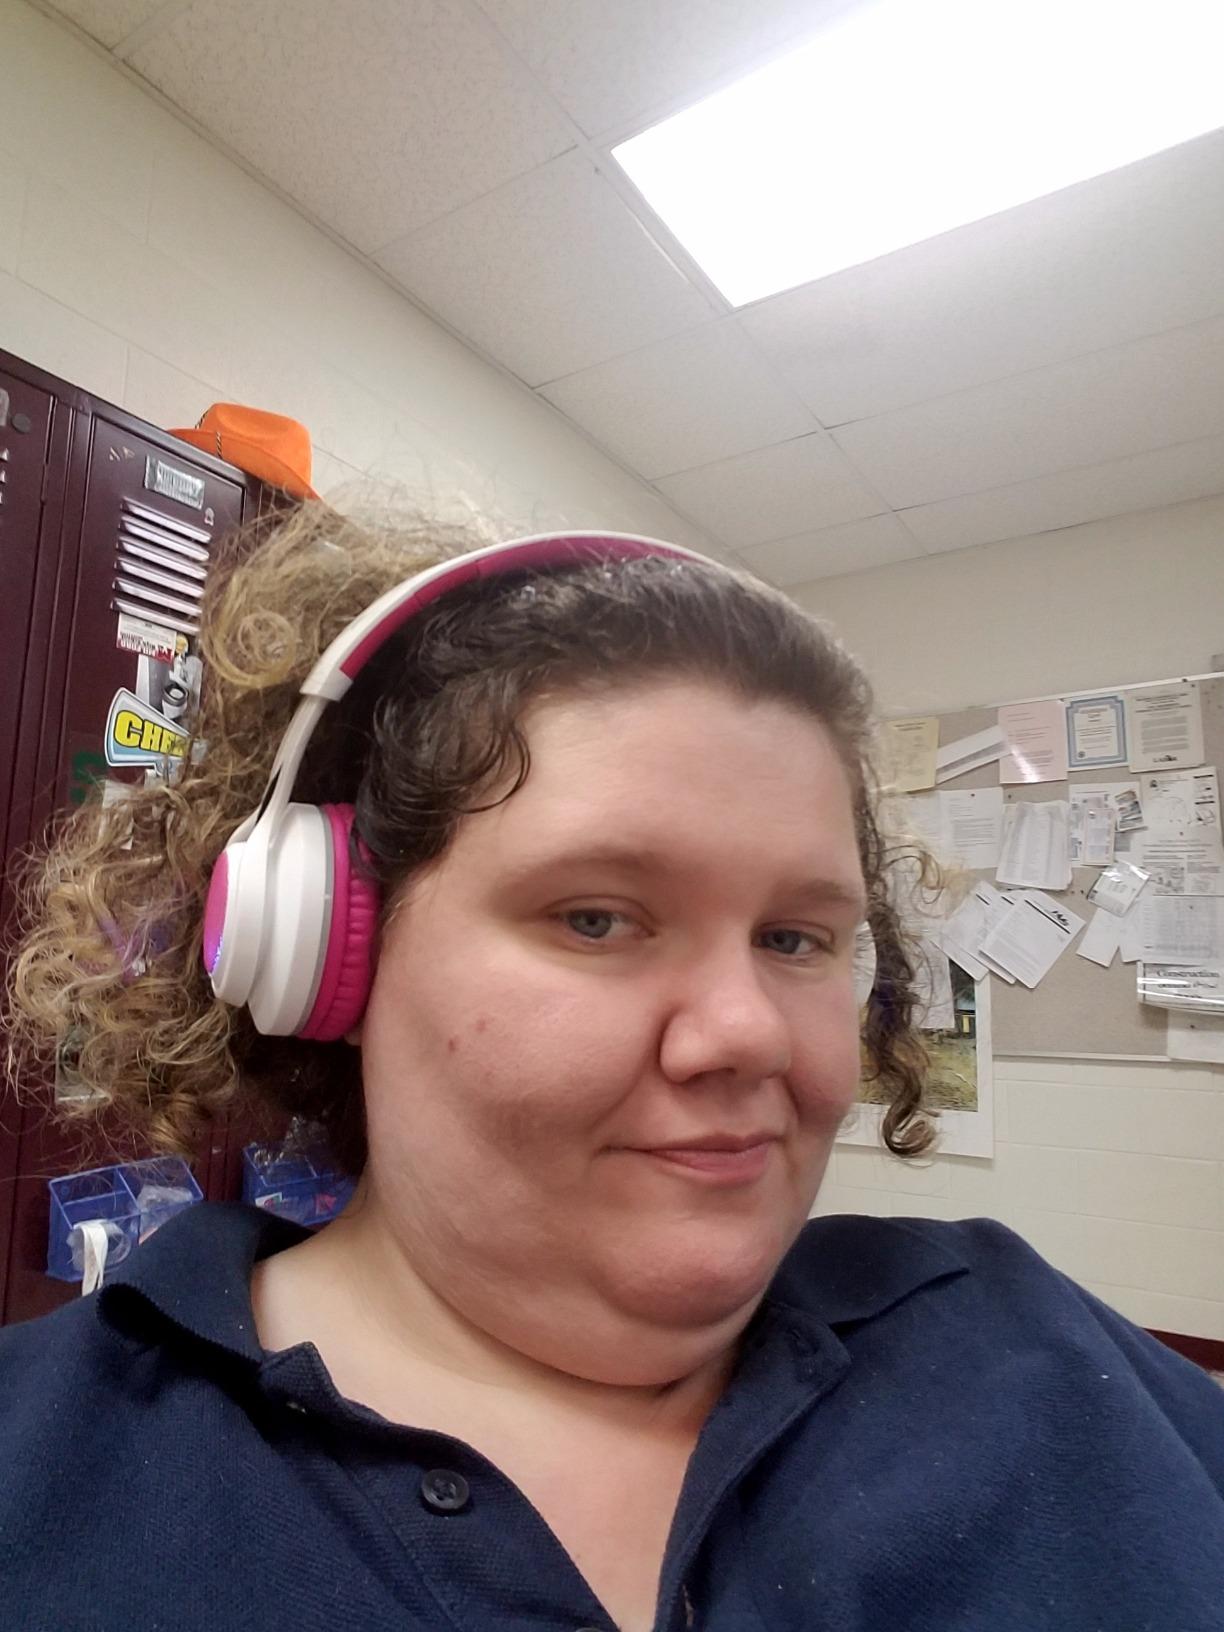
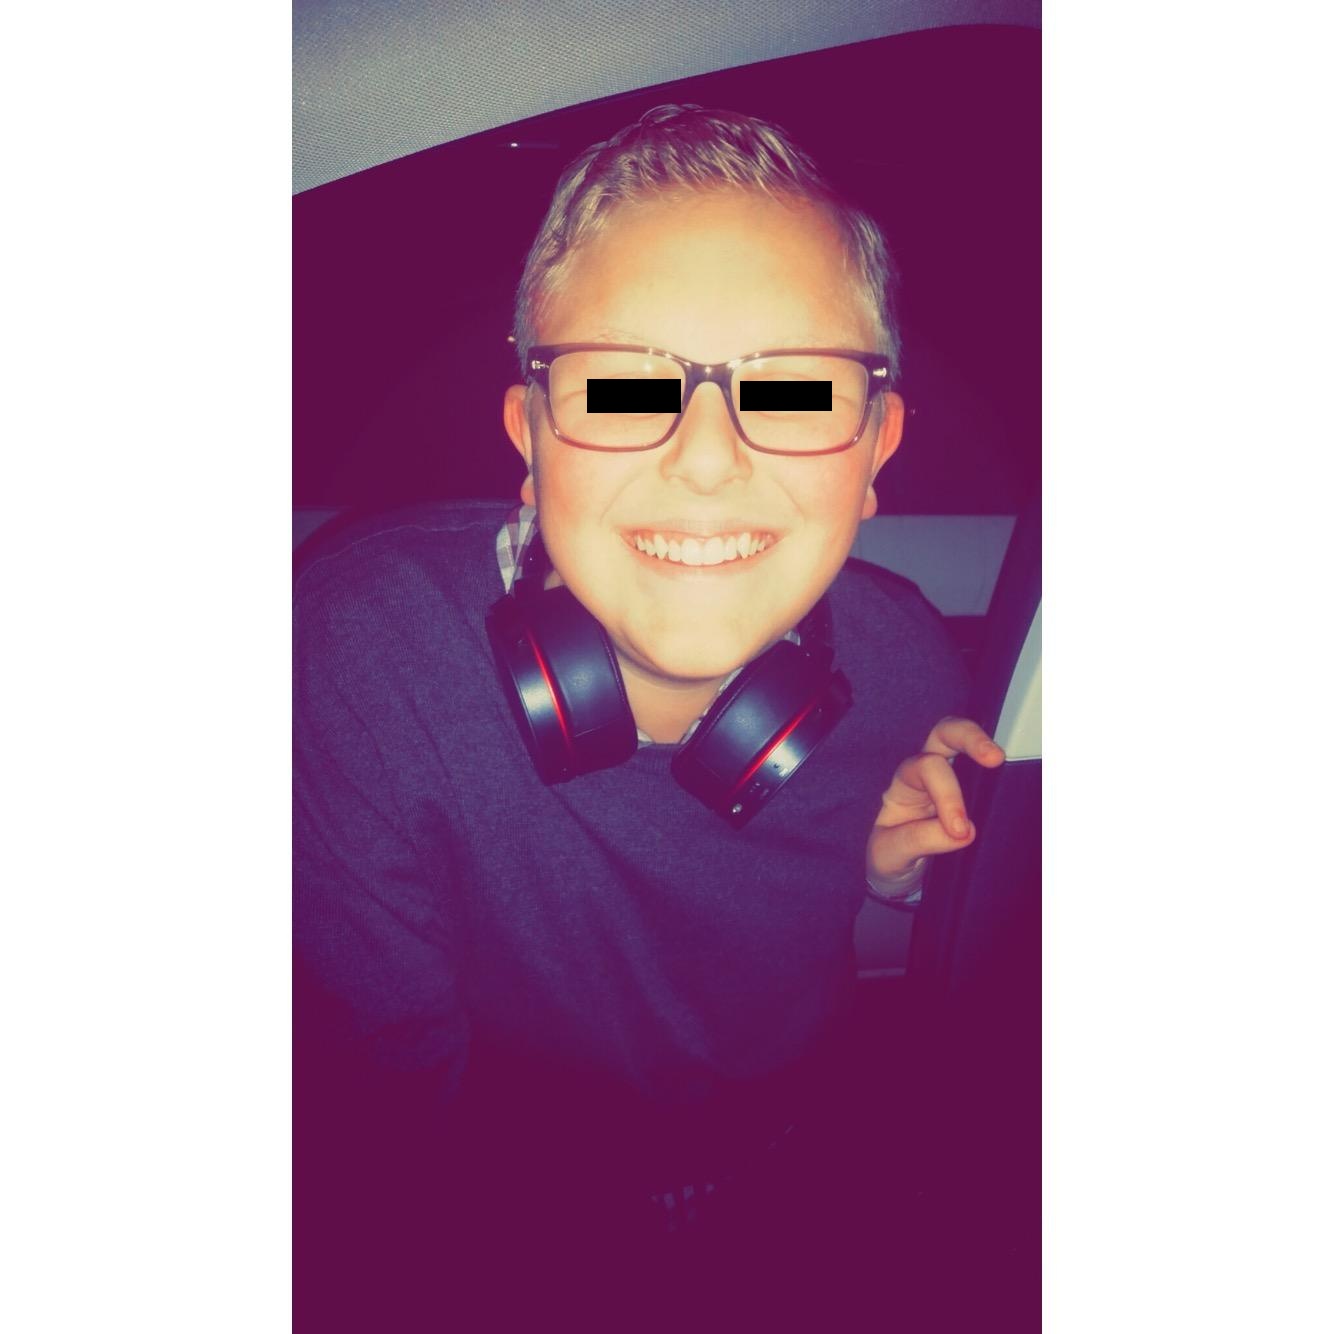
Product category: headphones
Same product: no